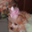
Label: dog